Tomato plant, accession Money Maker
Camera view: vertical (180 deg); turntable rotation: 120 degrees
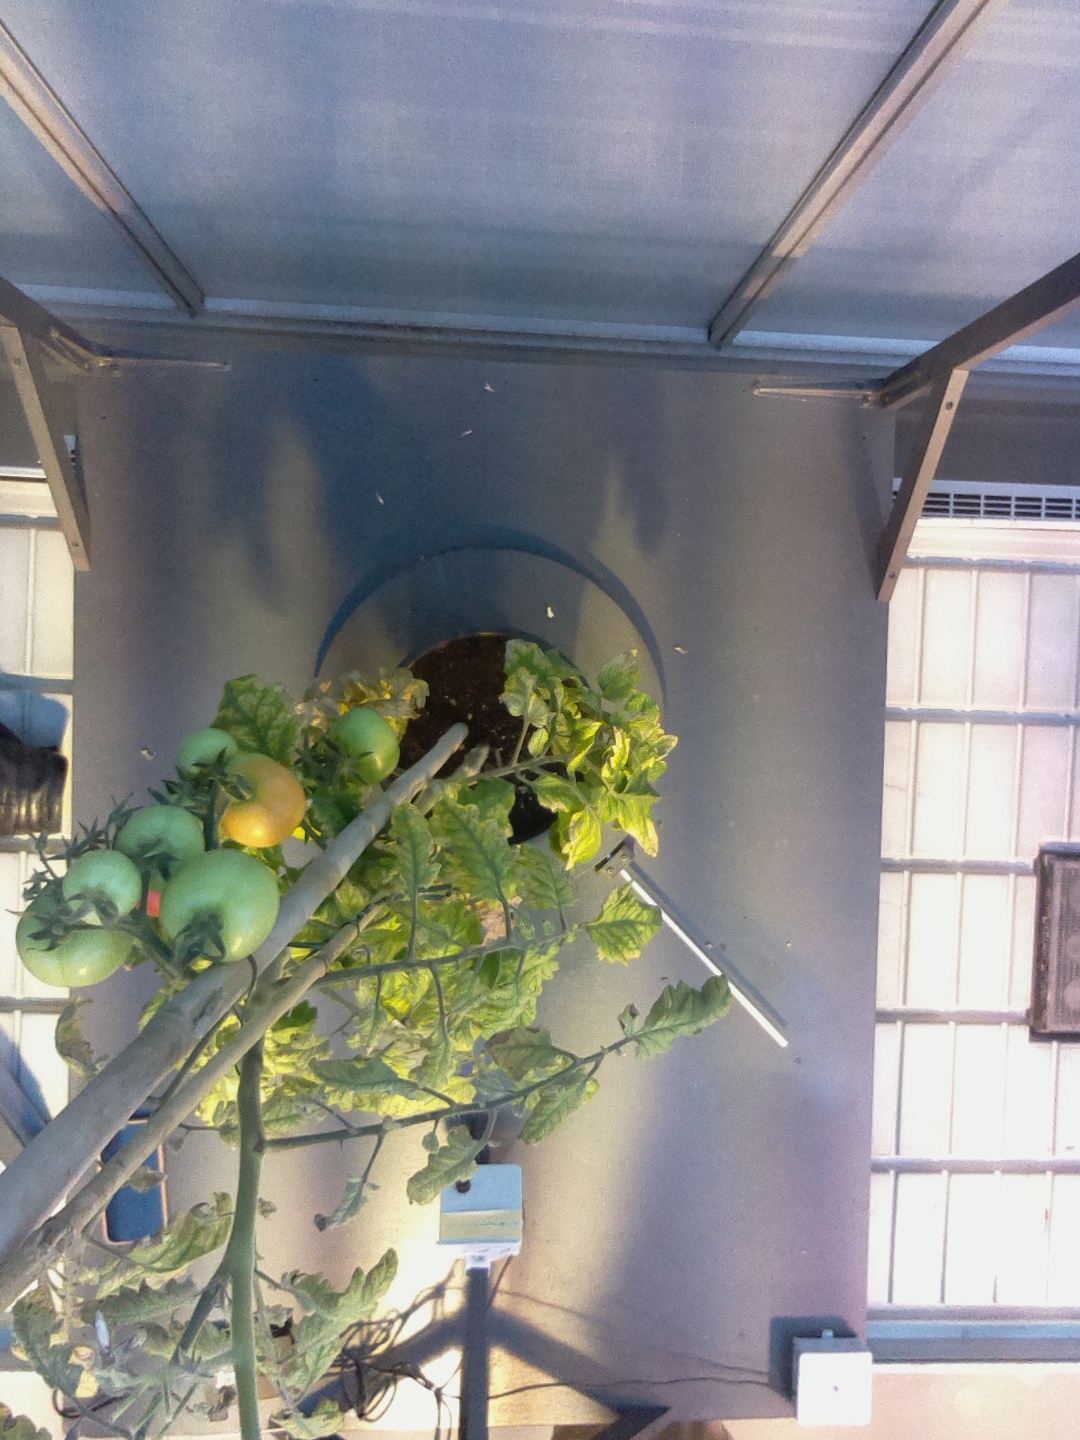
BBCH growth stage 81: 10%-20% of fruits show typical fully ripe color